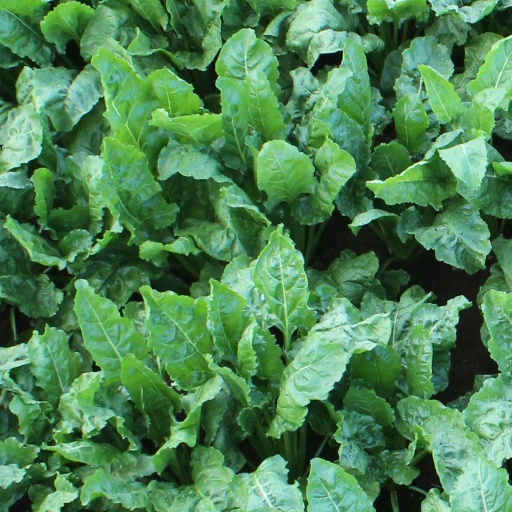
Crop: sugar beet